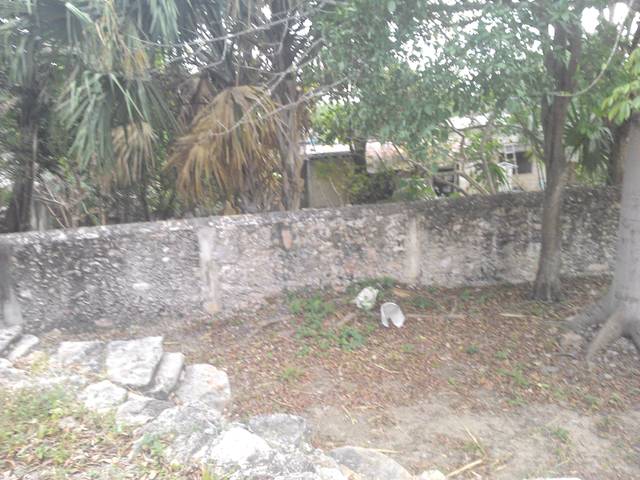
Region: Mexico
Coordinates: 20.929, -89.018